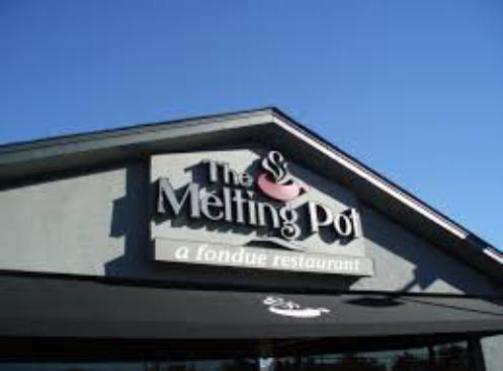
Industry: Food